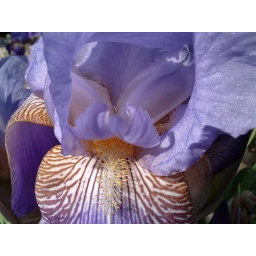
A flower near the science building on SOU campus in Ashland, OR.